Anthonie Palamedesz.

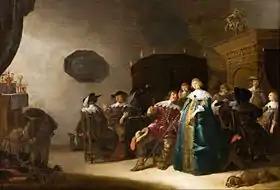
"Merry Company"

His father had married Maeijken van Naerssen in Leith on 6 June 1601. The couple had three children: Guilliaem (1601-1688), who became a tailor, Anthonie and Palamedes I (1605-1638) who also became a painter. After Anthonie's youngest brother Palamedes was born, the family left Scotland and established themselves in Delft in the Dutch Republic where the boys grew up. Anthonie was taught by the leading portrait painter Michiel Jansz. van Mierevelt and the history and genre painter Hans Jordaens. He entered the Delft Guild of St. Luke in 1621 or 1636 and was "hoofdman" (deacon) of the Guild in 1635, 1658, 1663 and 1672. When Anthonie and his brother Palamedes were registered with the Guild, they received the discounted entry fee reserved for residents of the city, which suggests that their father had lived in Delft before leaving for Scotland, possibly as a Protestant fugitive from the Spanish Inquisition in his native Flanders.